Battle of Cape Gloucester

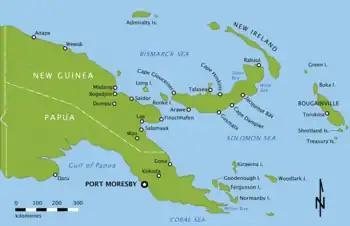
Colour map of New Guinea, New Britain, New Ireland and Bougainville

Cape Gloucester is a headland that sits on the northern peninsula at the west end of the island of New Britain, which lies to the northeast of mainland New Guinea. It is roughly opposite to the Huon Peninsula, from which it is separated by Rooke Island with the intervening sea lane divided into the Vitiaz and Dampier Straits. At the time of the battle it was part of the Territory of New Guinea. It is west of Rabaul and northeast of Port Moresby. The peninsula on which Cape Gloucester sits consists of a rough semi-circular coast, extending from Lagoon Point in the west to Borgen Bay in the east. At the base of the peninsula is Mount Talawe, a extinct volcano, which runs laterally east to west. Southwest of Talawe, a semi-active volcano, Langila, rises , while further to the south, the extinct volcano Mount Tangi rises to . The area is densely vegetated with thick rainforest, sharp kunai grass and deep mangrove swamps. In 1943, there were only a few beaches suitable for landing operations, and there were no roads around the coast along which troops and vehicles could quickly advance.